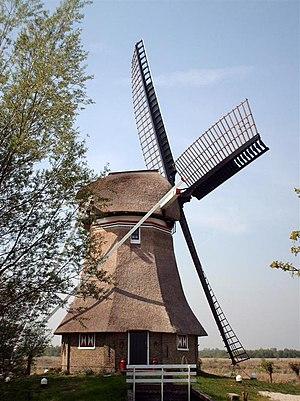
Cet article recense les moulins à vent de la province de Frise, aux Pays-Bas.